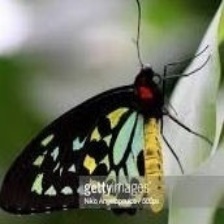
Species: CAIRNS BIRDWING